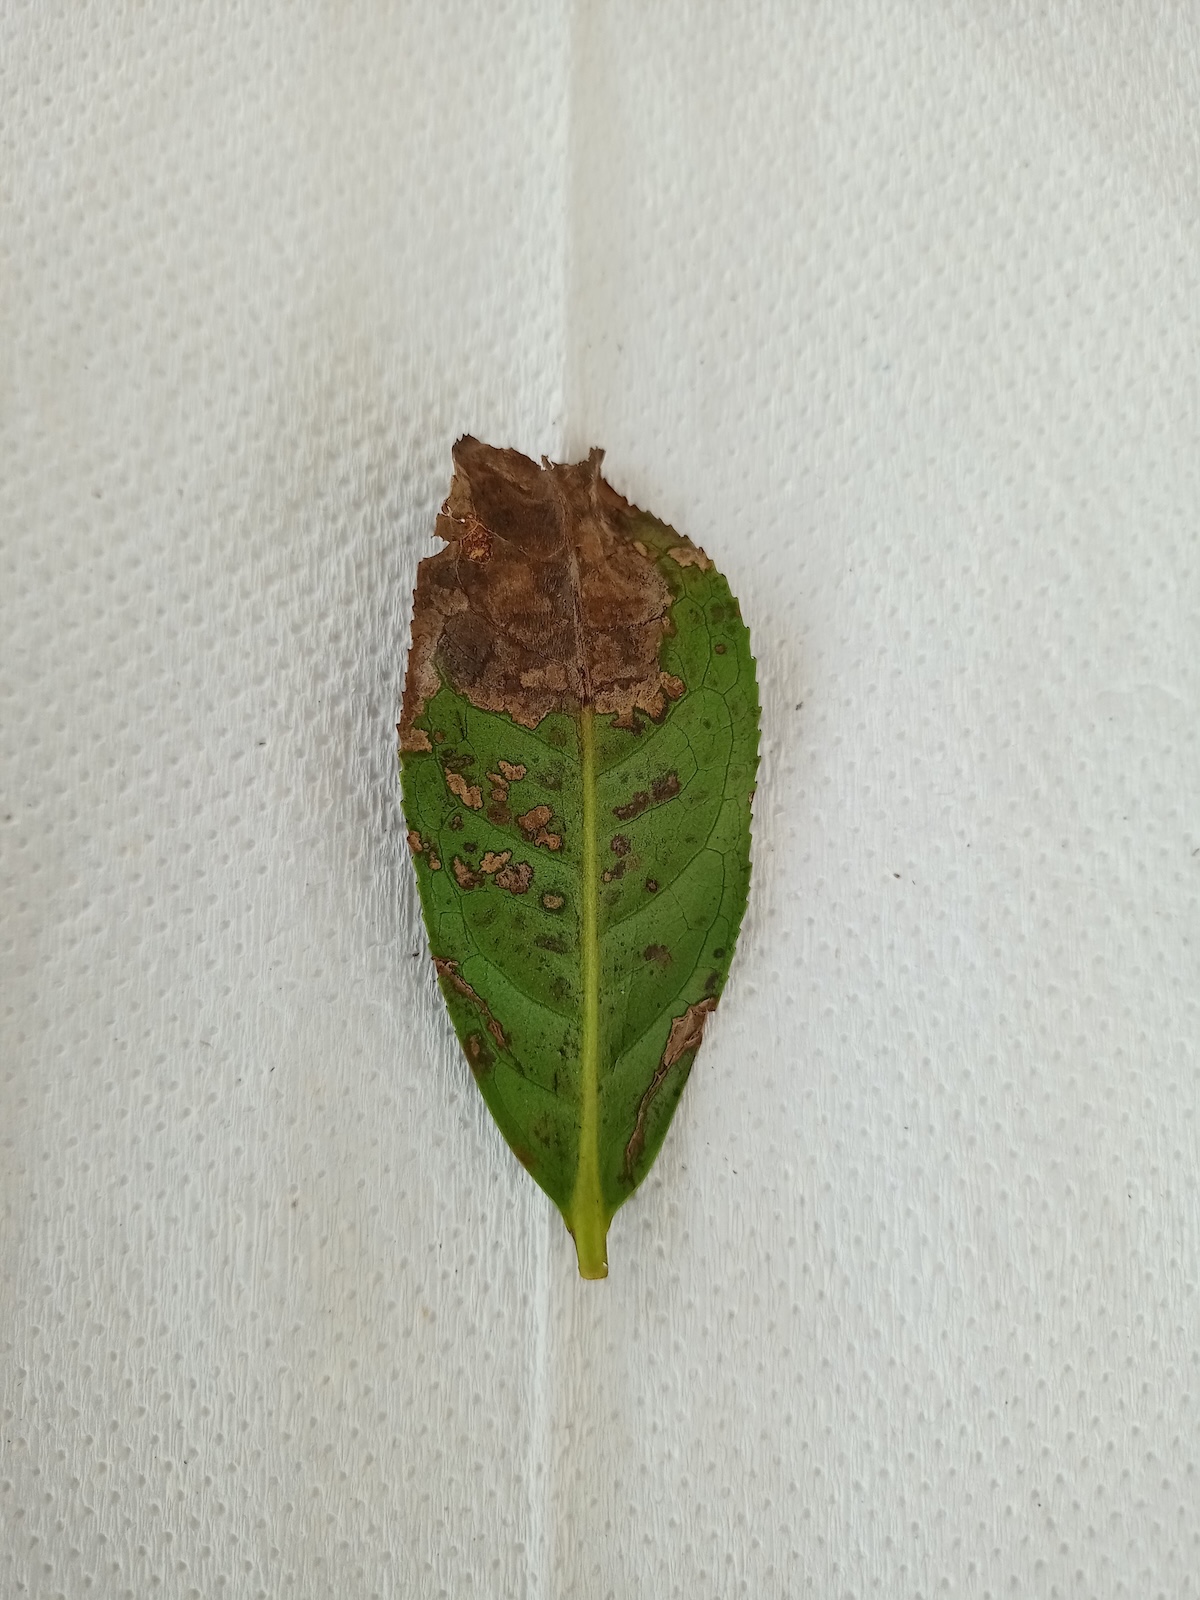
Label: Brown Blight